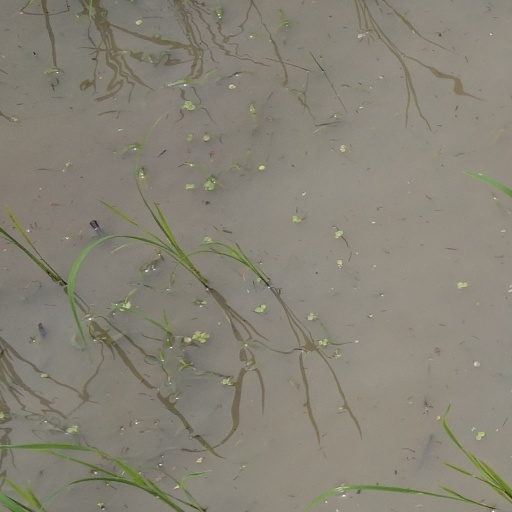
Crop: rice